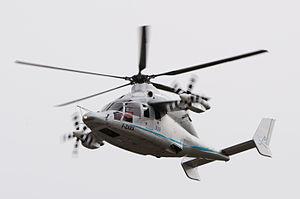
L'Airbus Helicopters X3 est un gyrodyne expérimental construit par Eurocopter renommé Airbus Helicopters en 2014. Il fait suite aux prototypes d'hélicoptères rapides de Boeing le X-wing et de Sikorsky le X2.